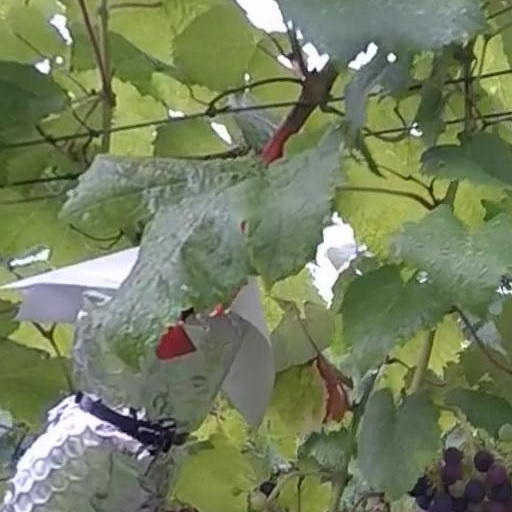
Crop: grape